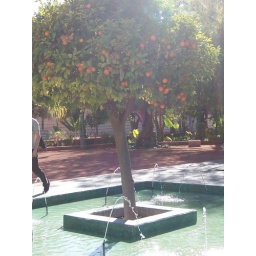
orange tree in cyber park